Ayshford Chapel

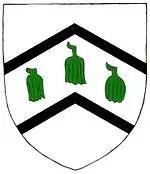
Armorials of Ayshford family of Ayshford Manor, Burlescombe Parish, Devon. "Argent, 3 Ash-crops, Vert, between 2 chevronels, S[able]."

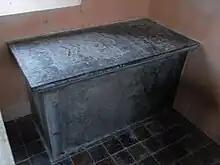
Chest-tomb of the infant Henry Ayshford, died 1666 aged 1 year and 9 months, the heir apparent to the Ayshford estates. Chancel, to north of altar

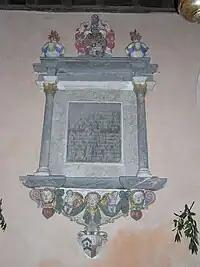
Monument to John Ayshford (died 1689), last of the Ayshfords of Ayshford, Ayshford Chapel, Ayshford

On the floor in the sanctuary before the altar is the much worn yellow sandstone gravestone of Henry Ashford. The text reads as follows: